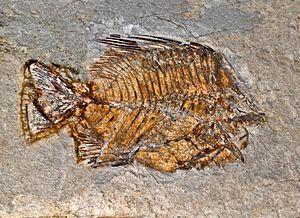
Acanthonemus est un genre éteint de poissons à nageoires rayonnées rapporté en 2014 par A. F. Bannikov à la famille également éteinte des Acanthonemidae au sein de l'ordre des Perciformes.